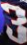
Number: 3